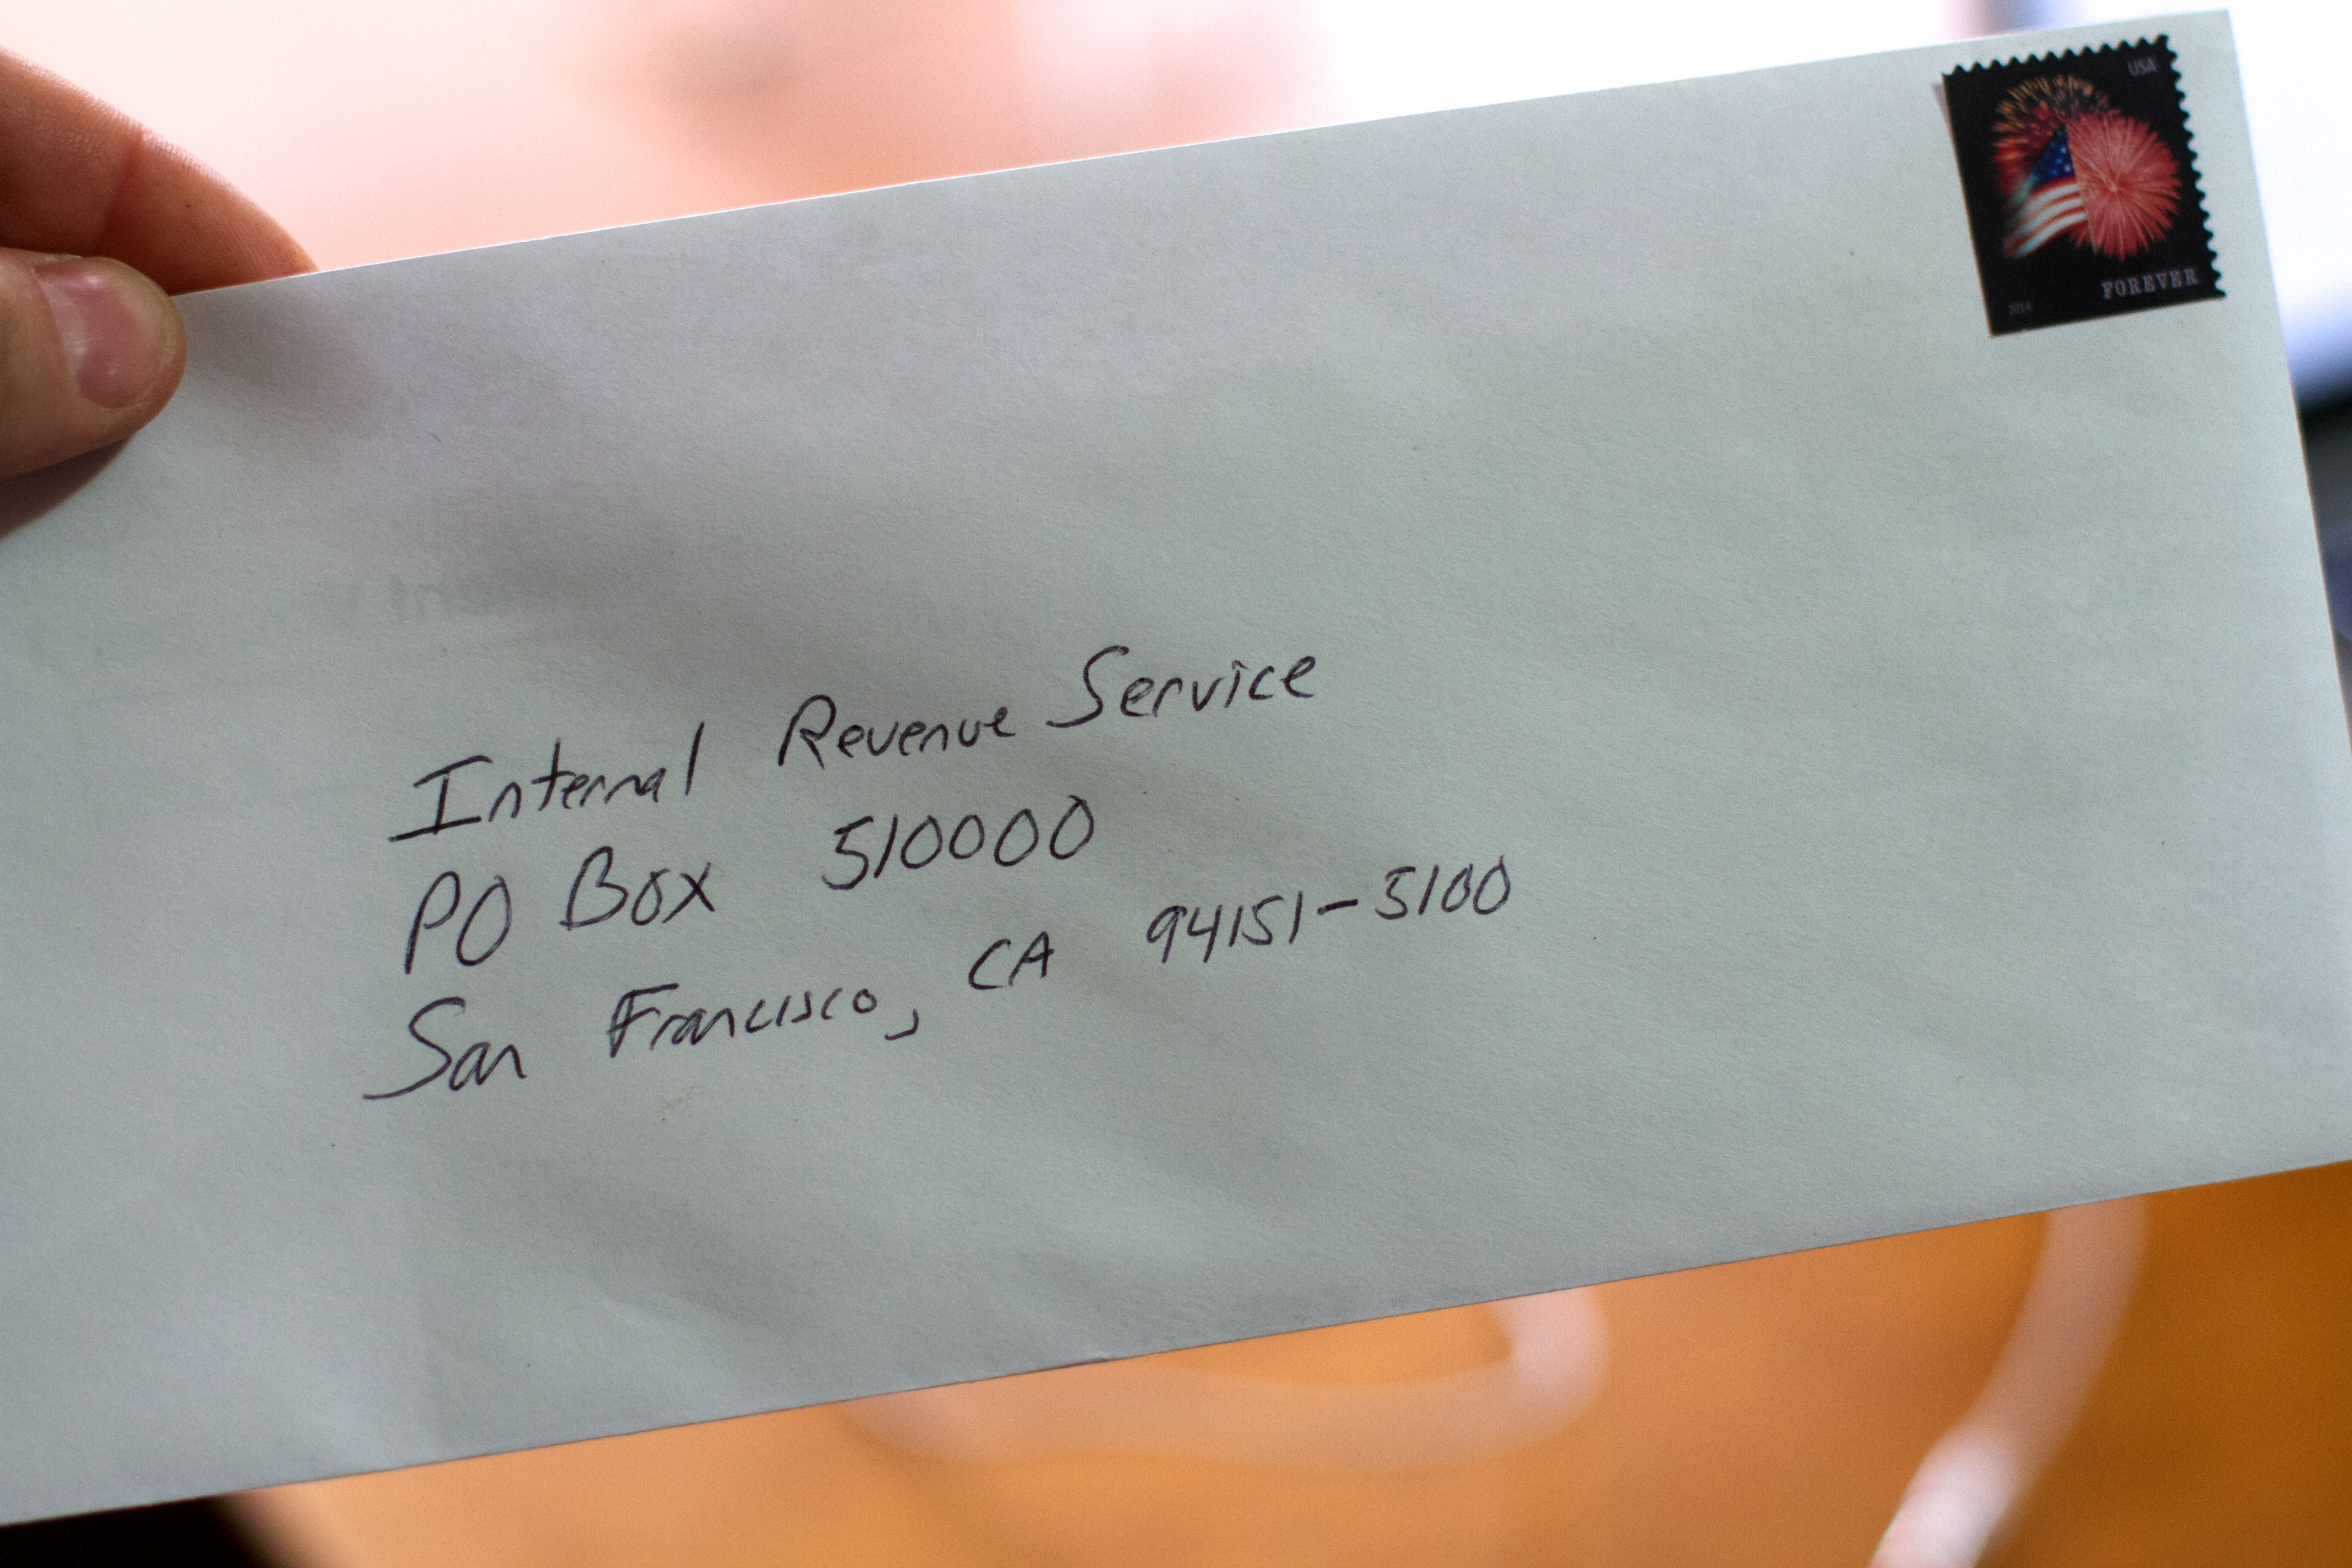
writing, paper, brand, document, shape